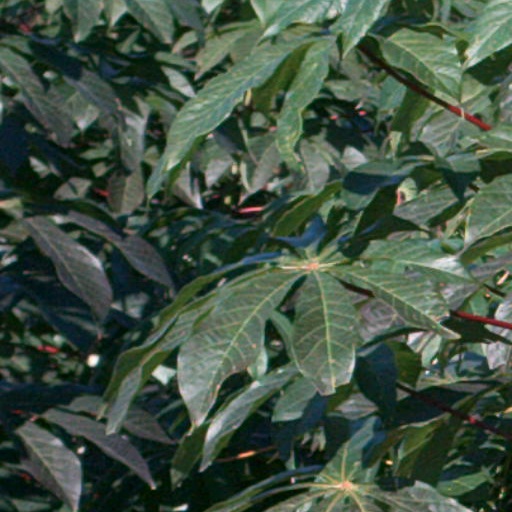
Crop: cassava